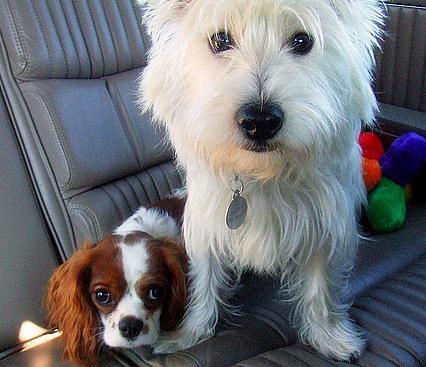
West_Highland_white_terrier